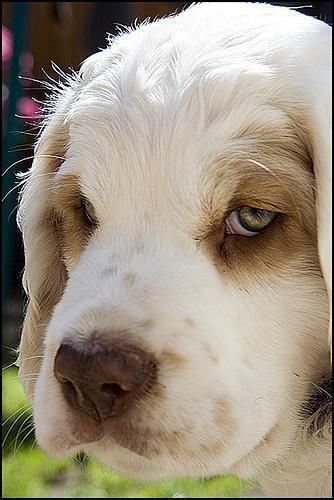
clumber